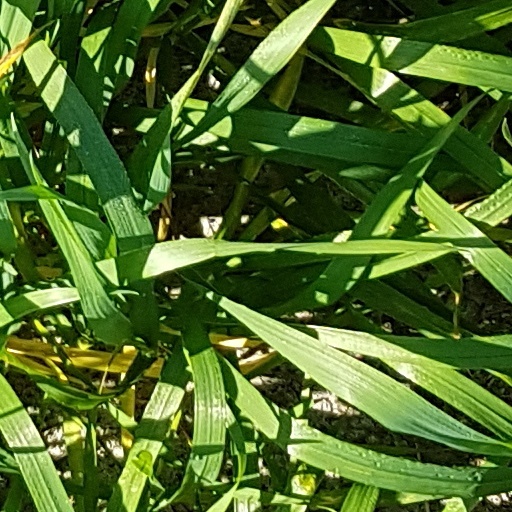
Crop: wheat